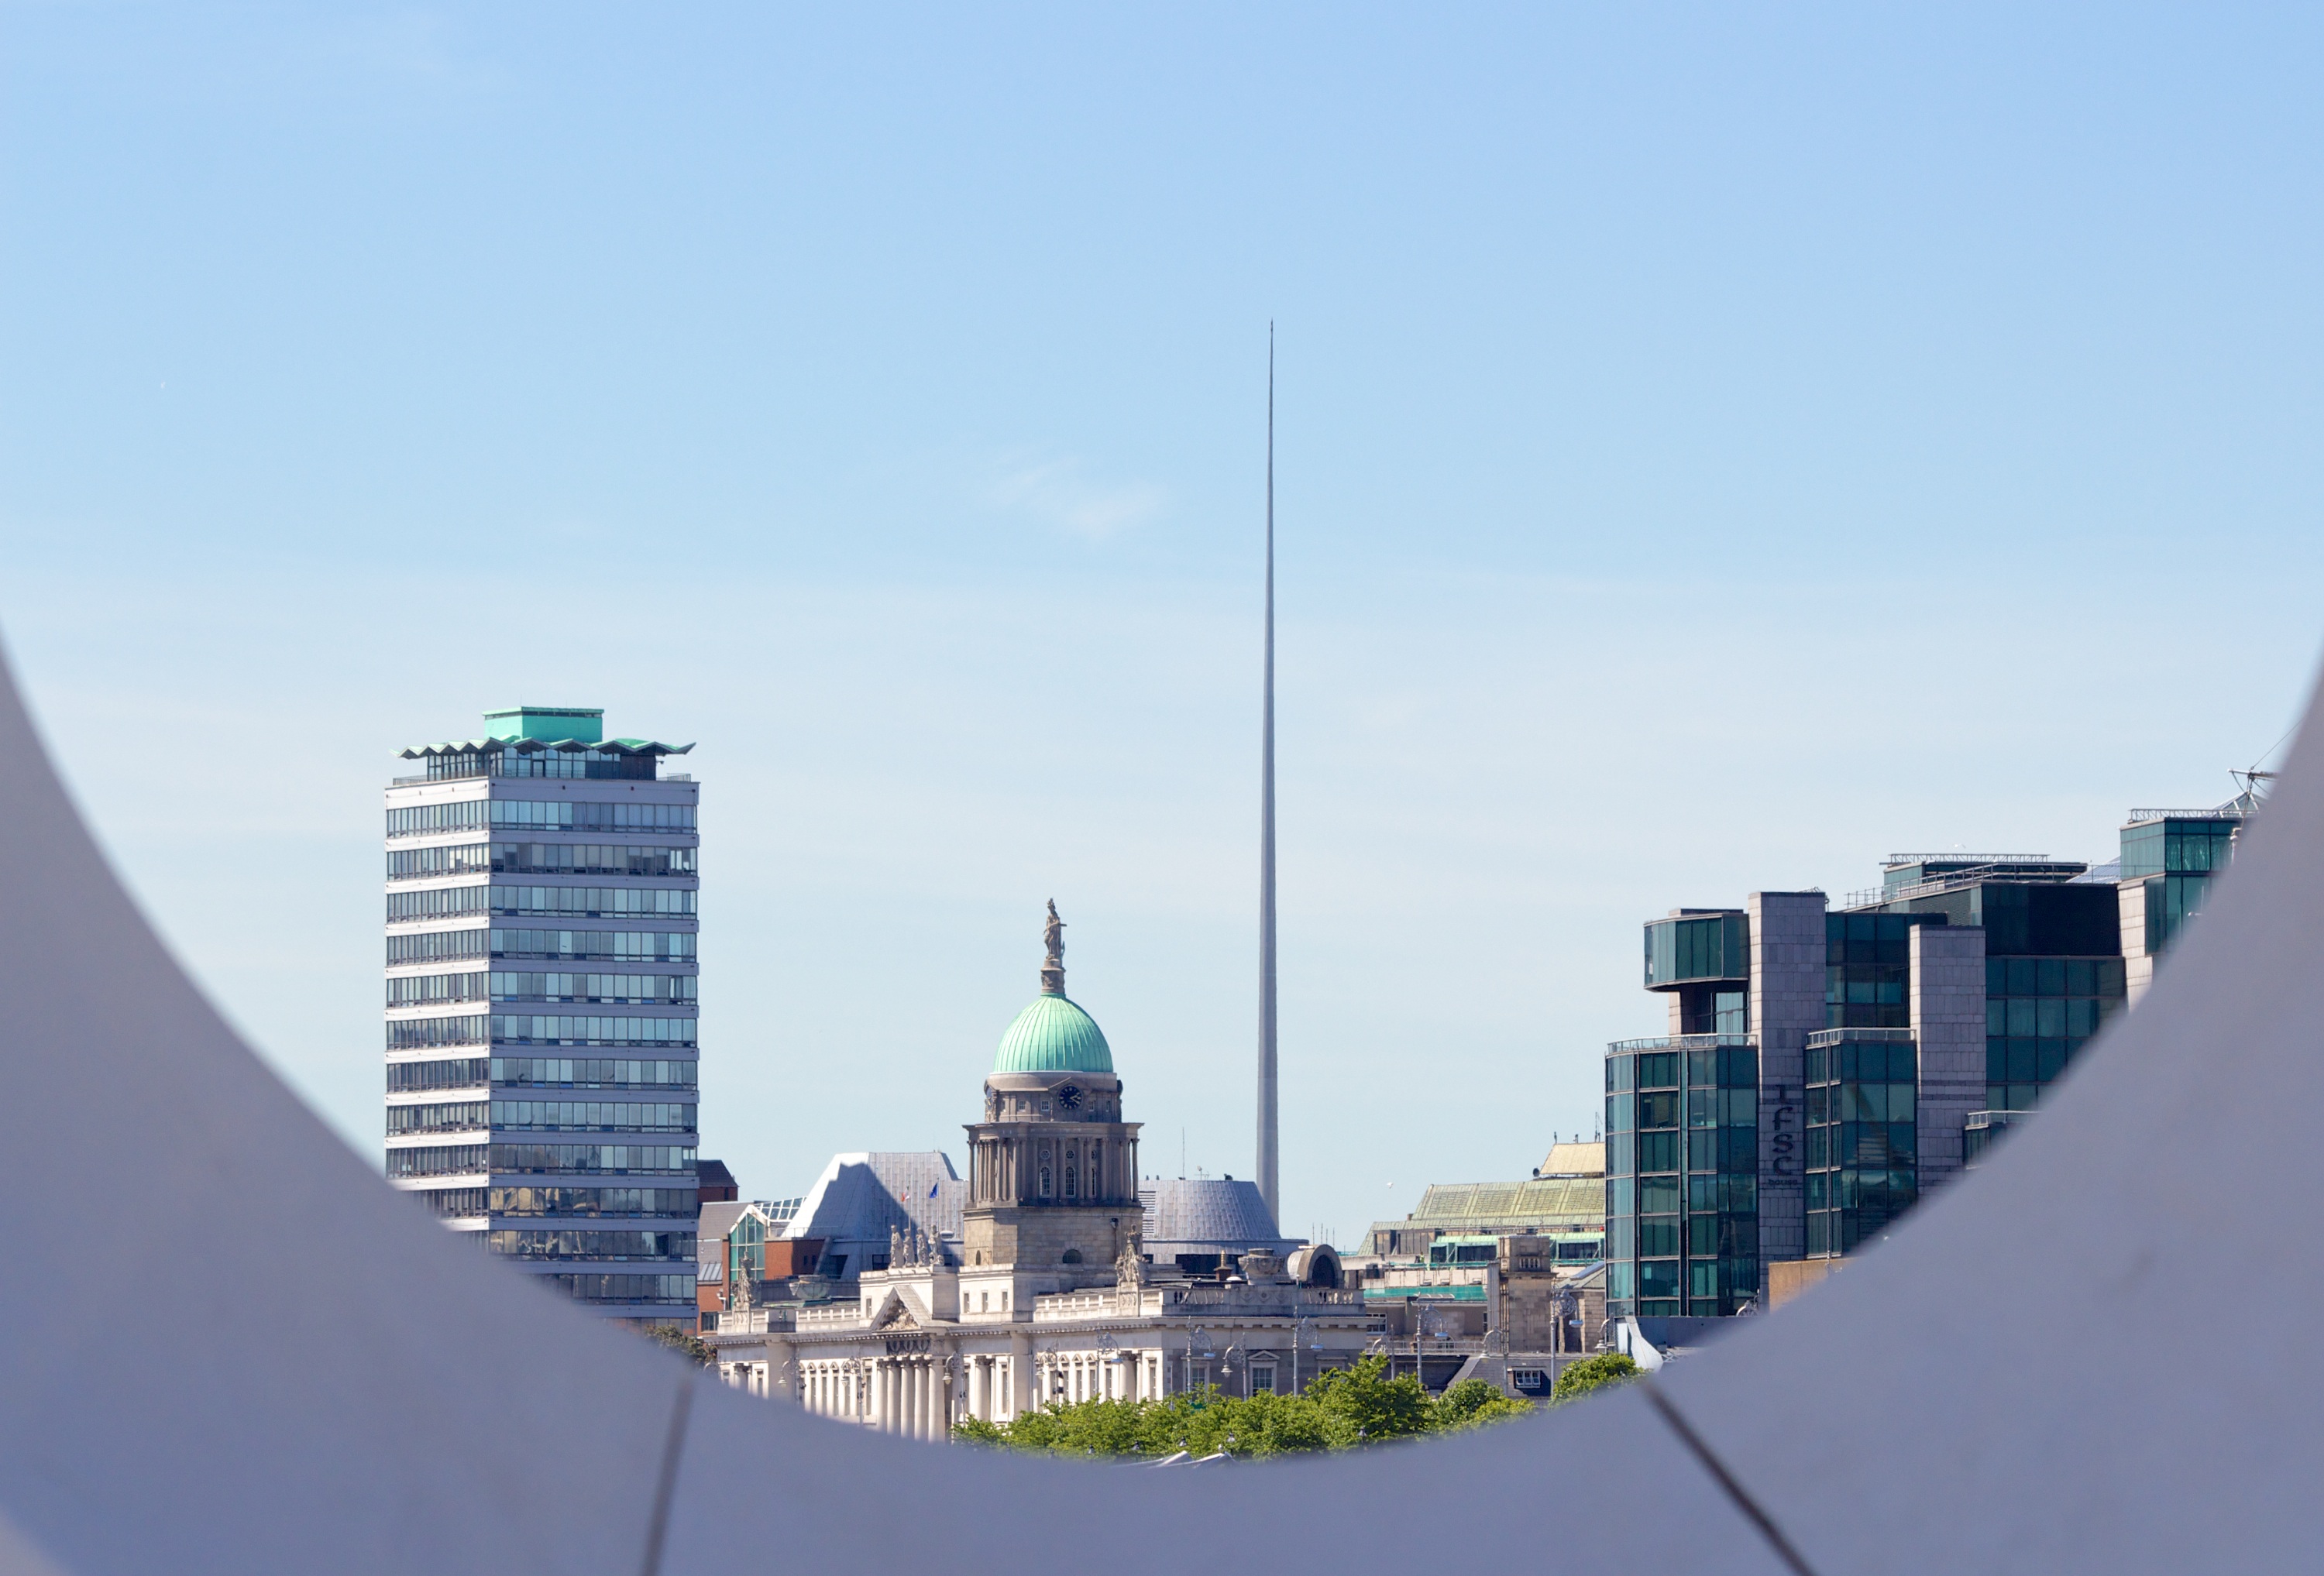
horizon, architecture, skyline, town, building, city, skyscraper, cityscape, panorama, downtown, europe, landmark, modern, tower block, capital, ireland, european, dublin, human settlement, atmosphere of earth